Ben Tapuai

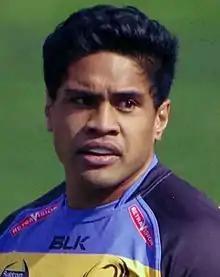
Tapuai in the 2016 NRC

Ben Tapuai (born 19 January 1989) is an Australian professional rugby union playerwho currently plays for Bordeaux Bègles in the French competition Top 14. Tapuai grew up in Melbourne and is of Samoan heritage. His playing position is centre.